The Ex (band)

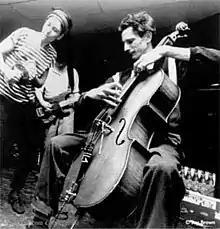
Tom Cora performing with the Ex.

In 1990 the Ex collaborated with The Mekons on the English record label Clawfist. A collaboration also began with the experimental cellist Tom Cora.